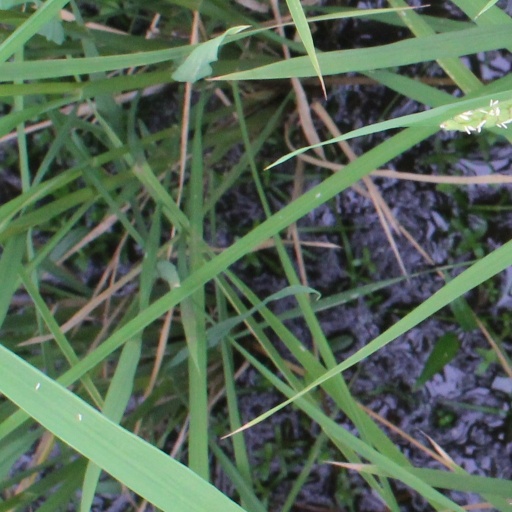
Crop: rice